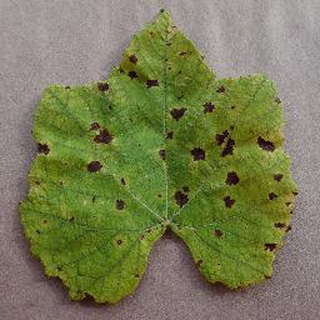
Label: grape_leaf_blight